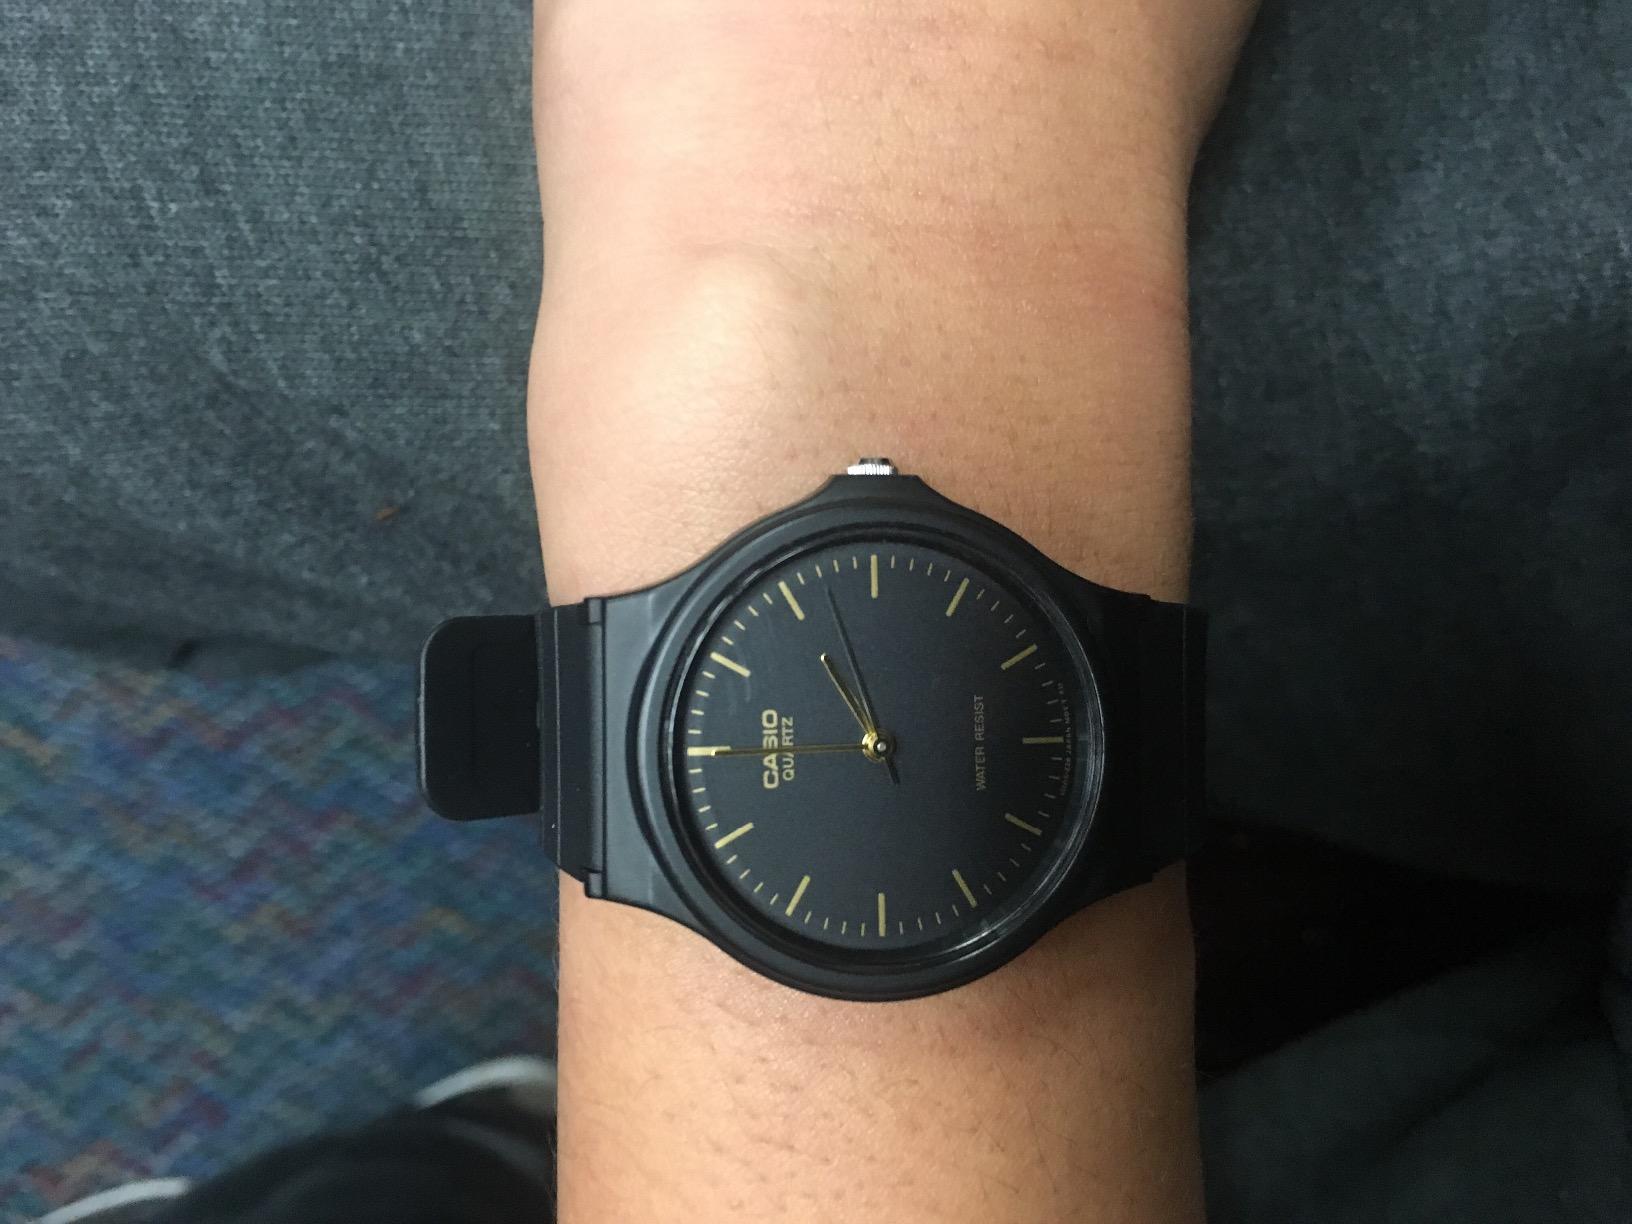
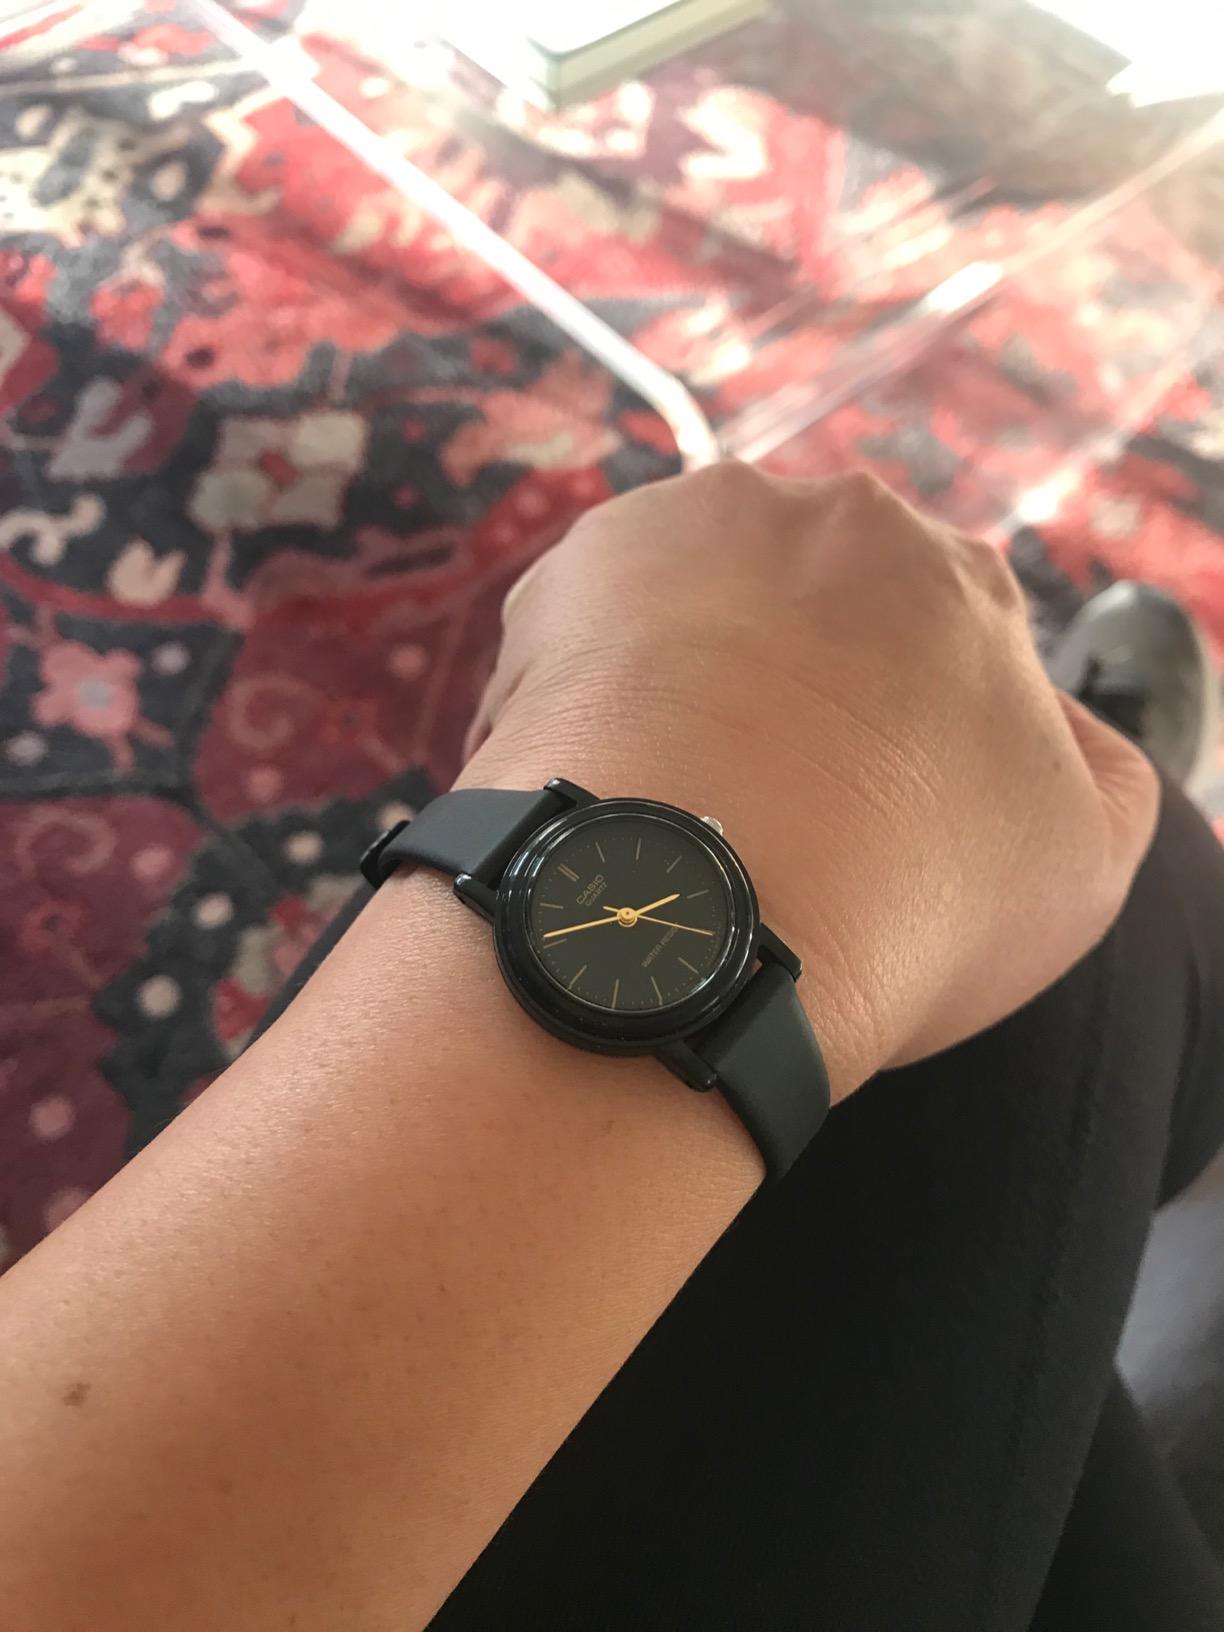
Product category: accessories_watch
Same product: no